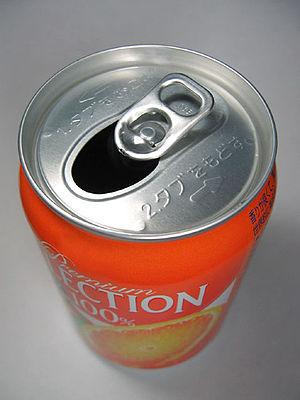
Une canette, ou boîte boisson, ou encore boîte métallique, désigne depuis les années 1980 — par déformation du mot anglais can — une boîte métallique qui contient une boisson que l'on peut emporter puis boire sans outil ni gobelet.